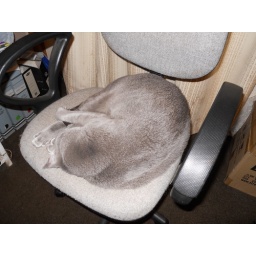
This is Vlad, our Russian Blue, sleeping on his chair in our office.